Vincent van Gogh

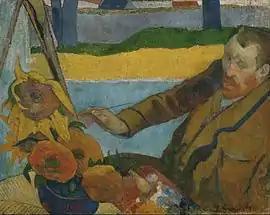
A seated red-bearded man wearing a brown coat, facing to the left, with a paintbrush in his right hand, is painting a picture of large sunflowers.

When Gauguin agreed to visit Arles in 1888, Van Gogh hoped for friendship and to realise his idea of an artists' collective. Van Gogh prepared for Gauguin's arrival by painting four versions of "Sunflowers" in one week. "In the hope of living in a studio of our own with Gauguin," he wrote in a letter to Theo, "I'd like to do a decoration for the studio. "Nothing but large Sunflowers"."